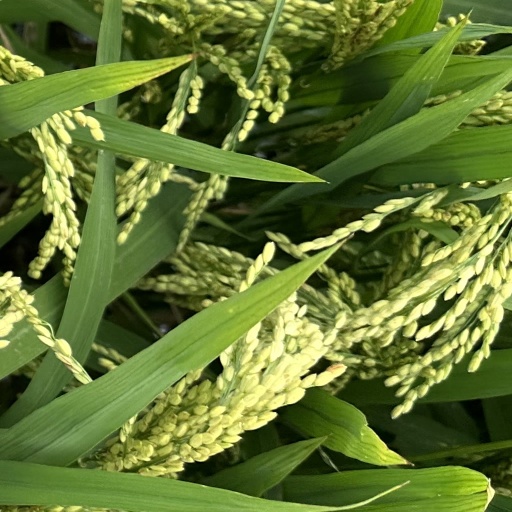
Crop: rice